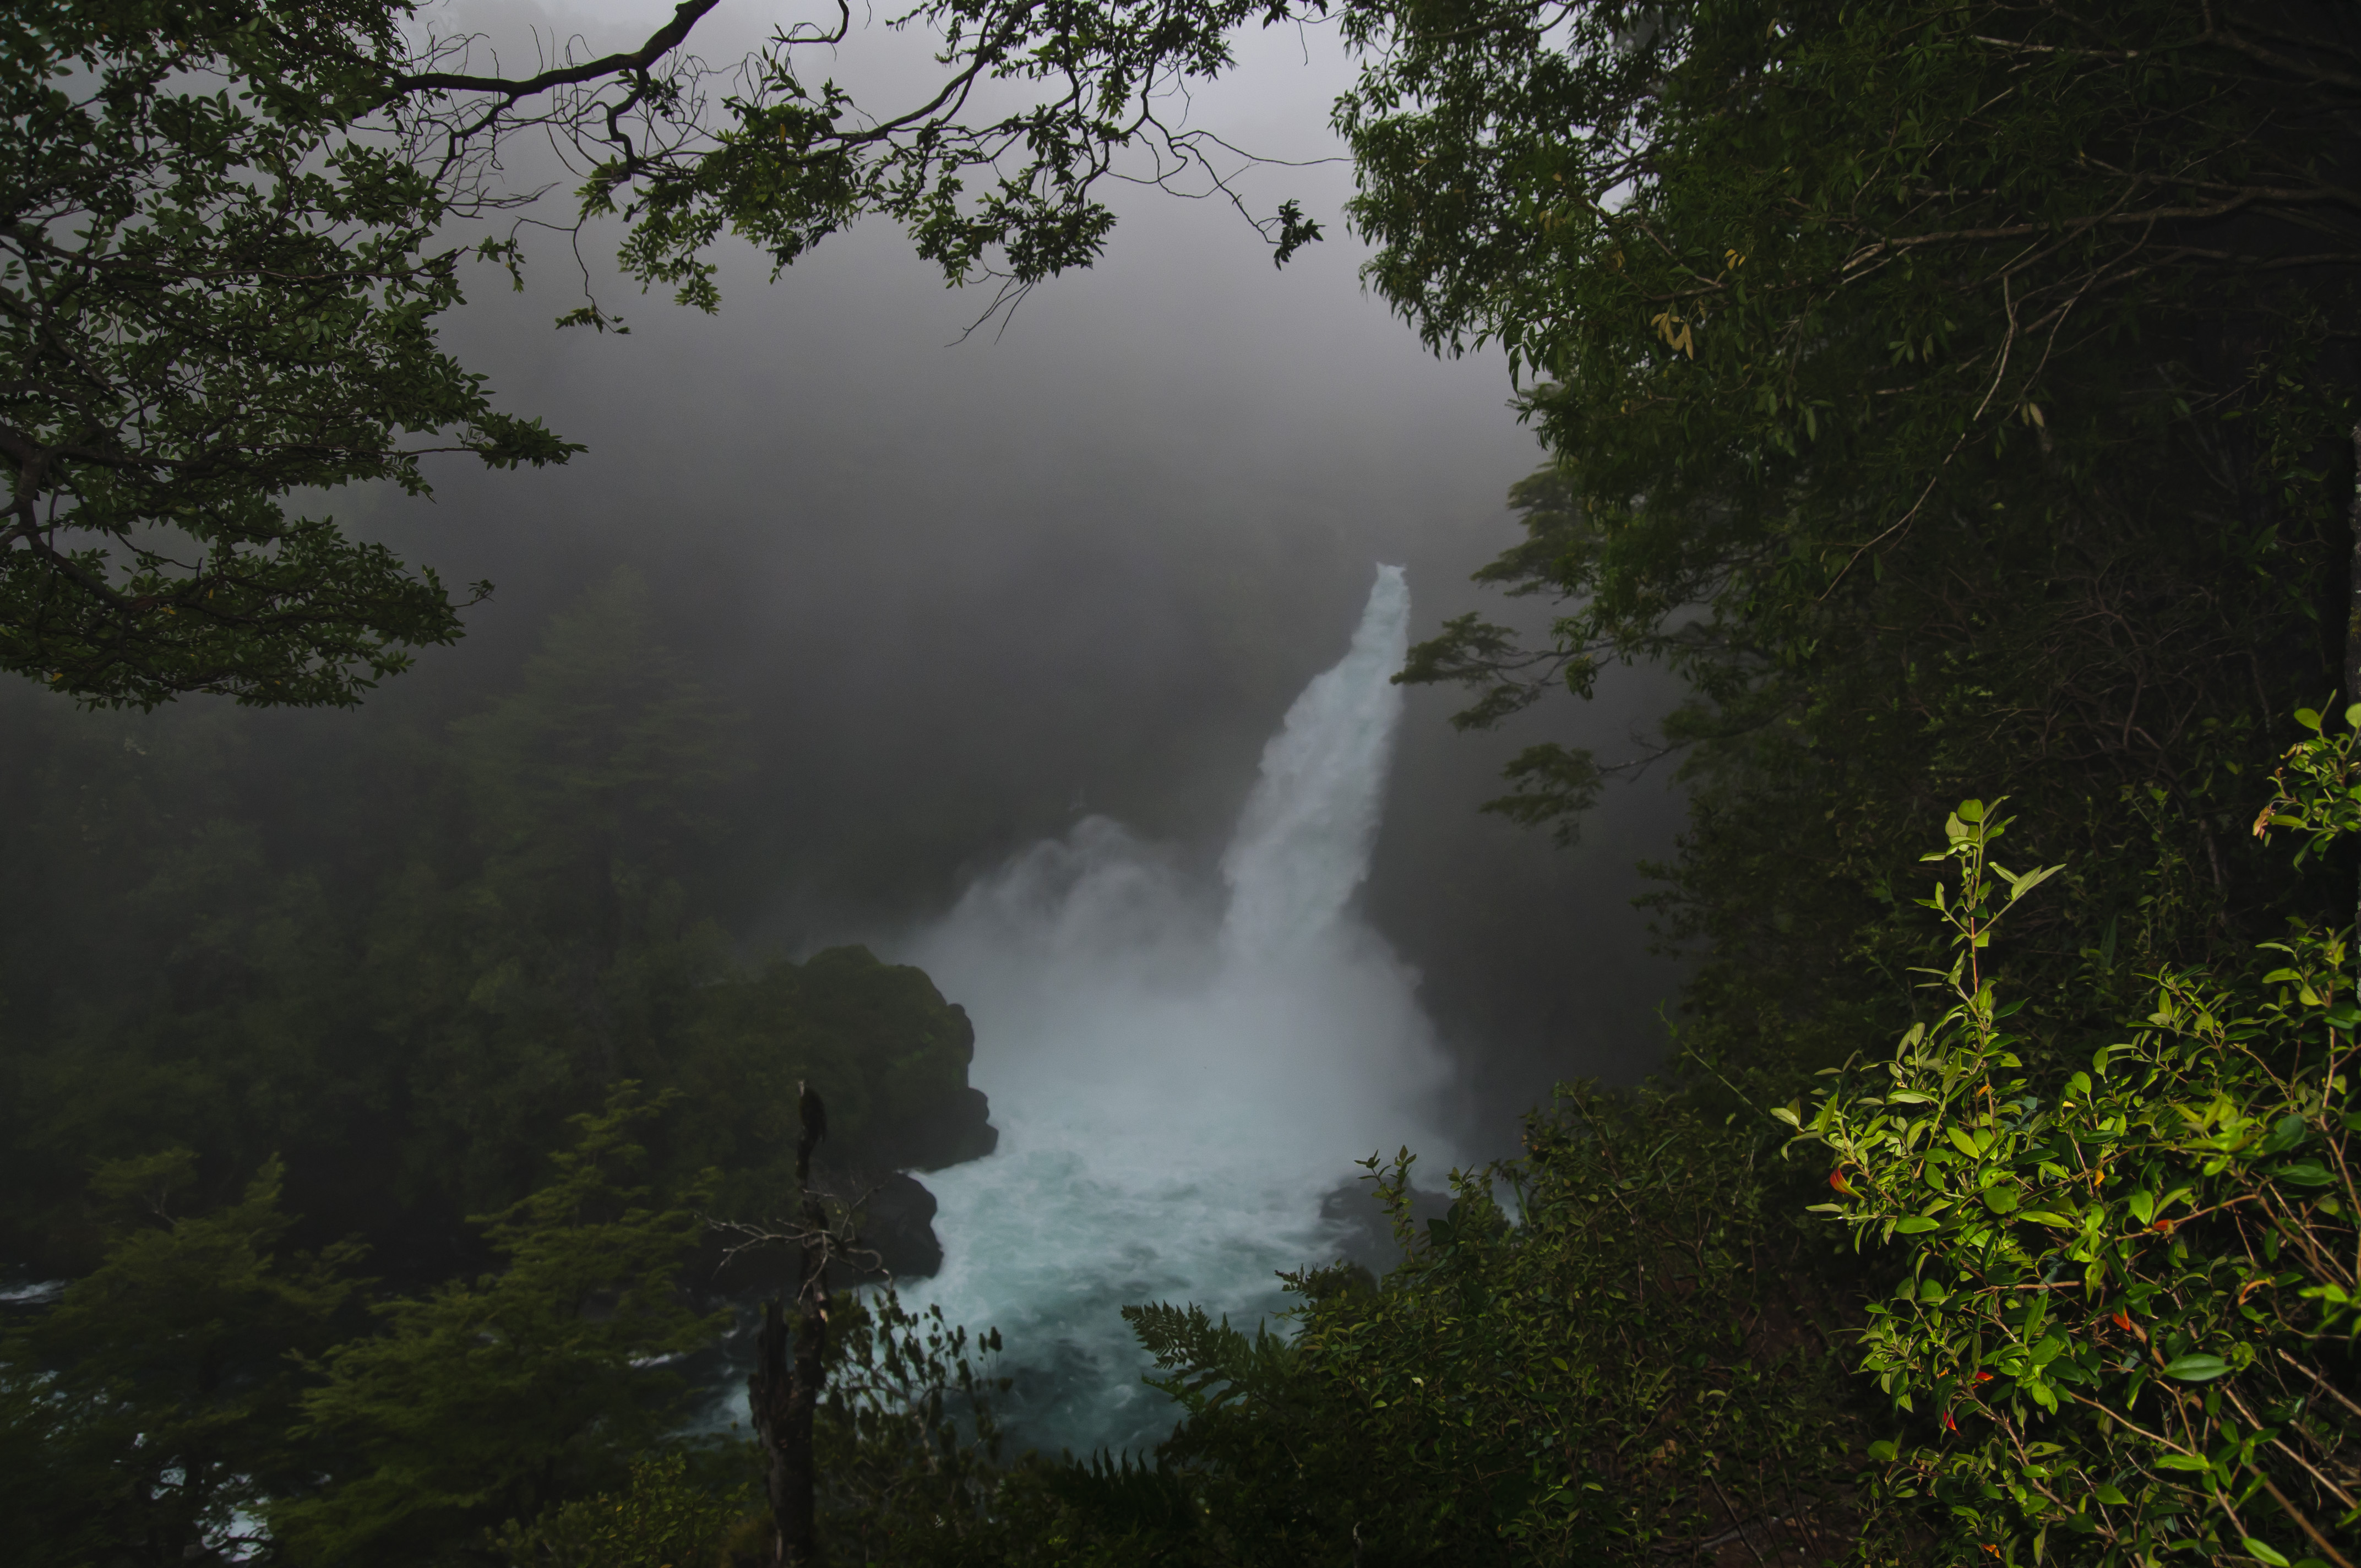
tree, water, nature, forest, waterfall, wilderness, fog, mist, sunlight, morning, leaf, lake, river, stream, jungle, autumn, nikon, chile, body of water, rainforest, woodland, habitat, water feature, d300, natural environment, atmospheric phenomenon